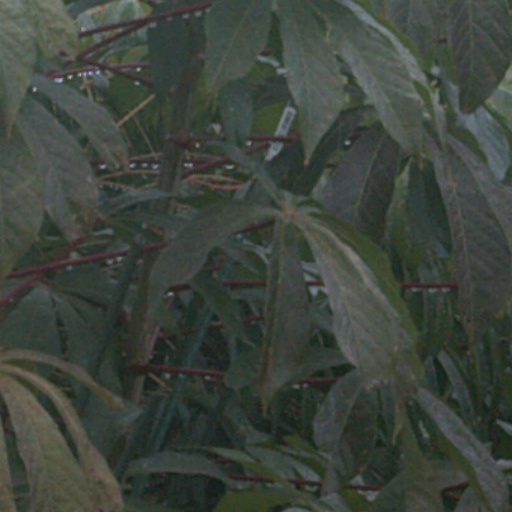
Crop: cassava